Oak Hill Cemetery (Pontiac, Michigan)

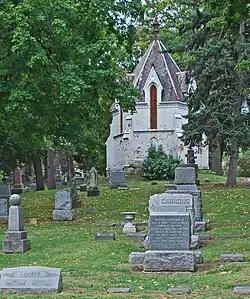

The Oak Hill Cemetery is a cemetery located at 216 University Drive in Pontiac, Michigan. It was listed on the National Register of Historic Places in 1989.